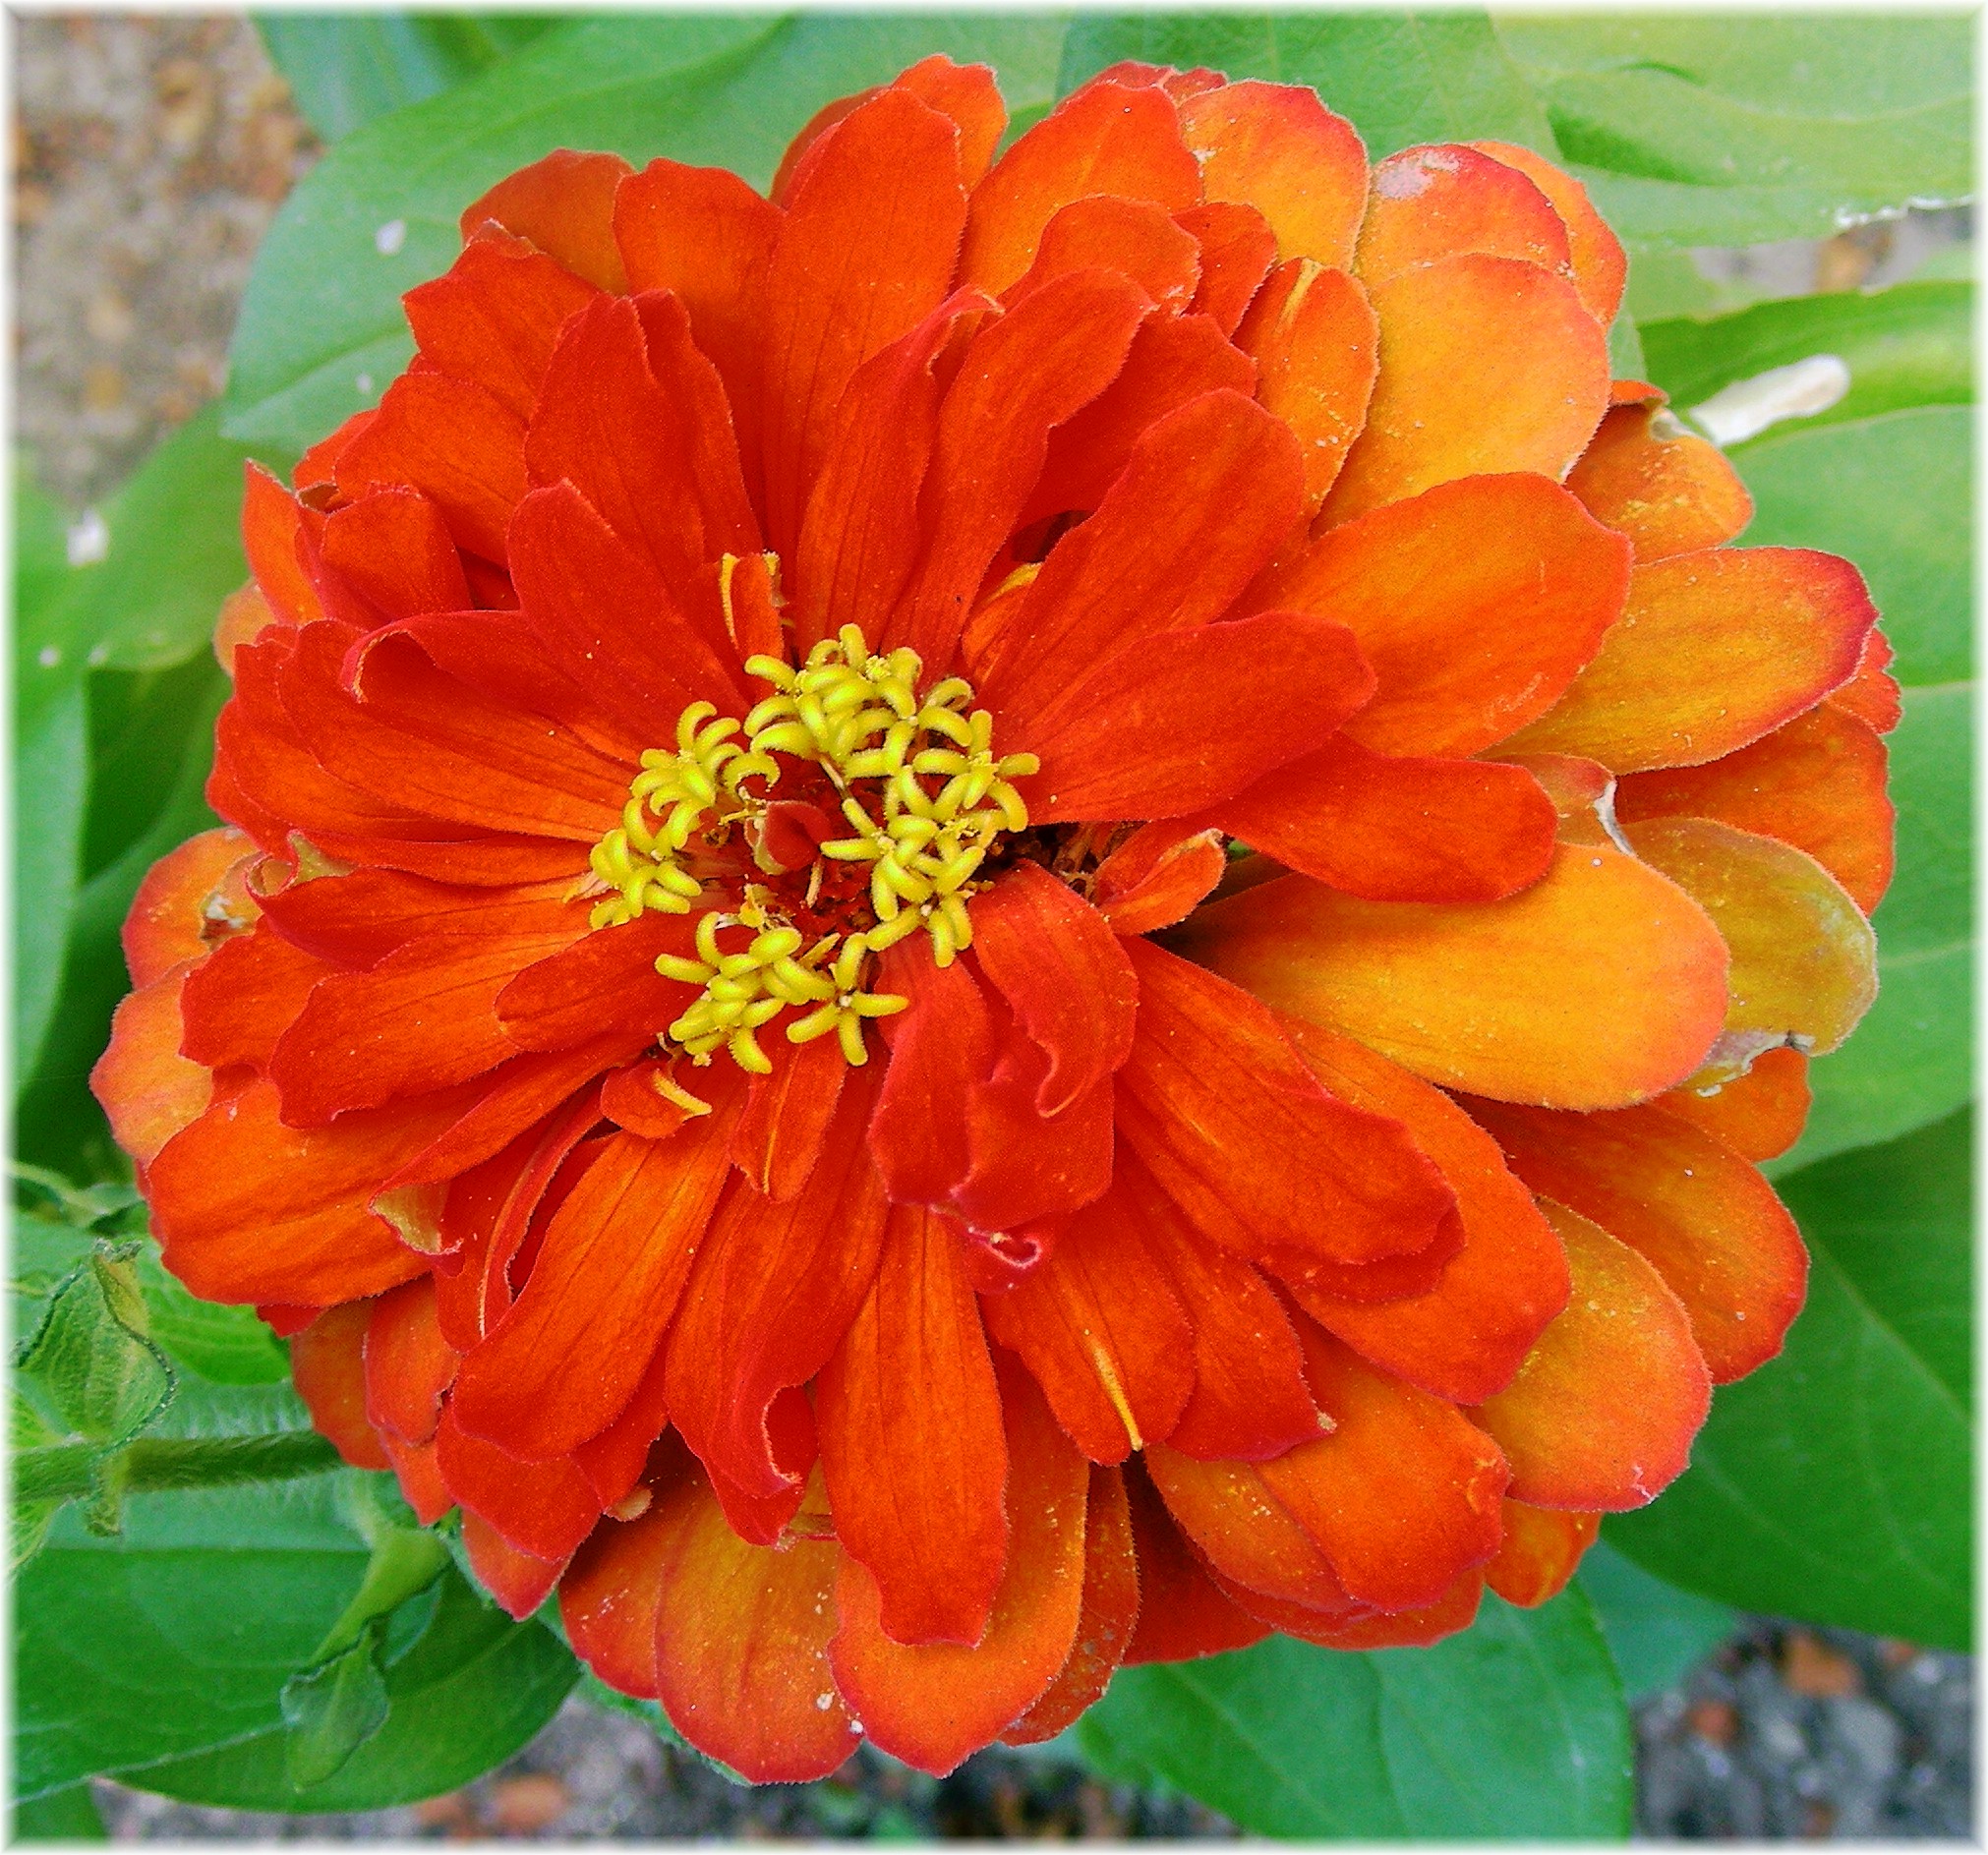
plant, flower, petal, herb, flora, dahlia, flowering plant, daisy family, calendula, annual plant, land plant